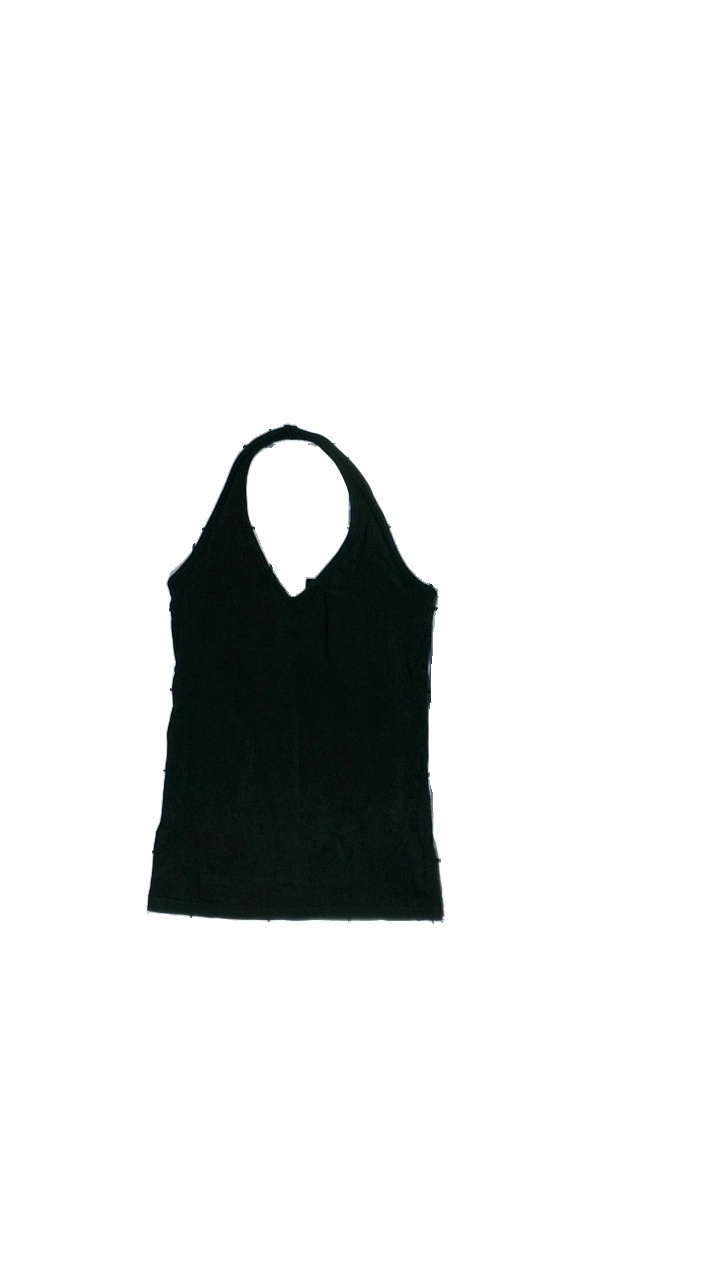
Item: Top (Ladies)
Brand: H&m
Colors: Black
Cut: V-collar, Tight
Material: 100% Cotton
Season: All
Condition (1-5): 5
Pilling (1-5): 5
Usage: Reuse
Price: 50-100